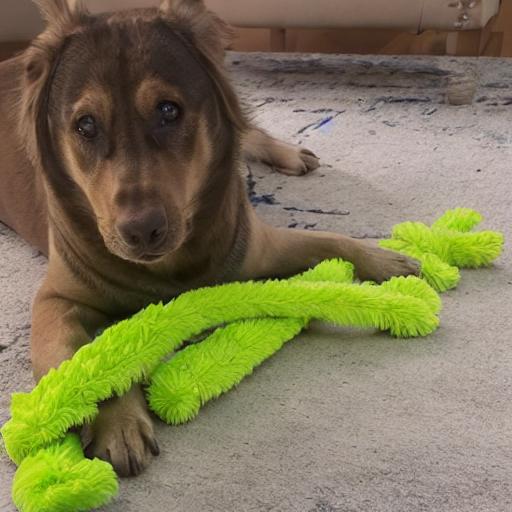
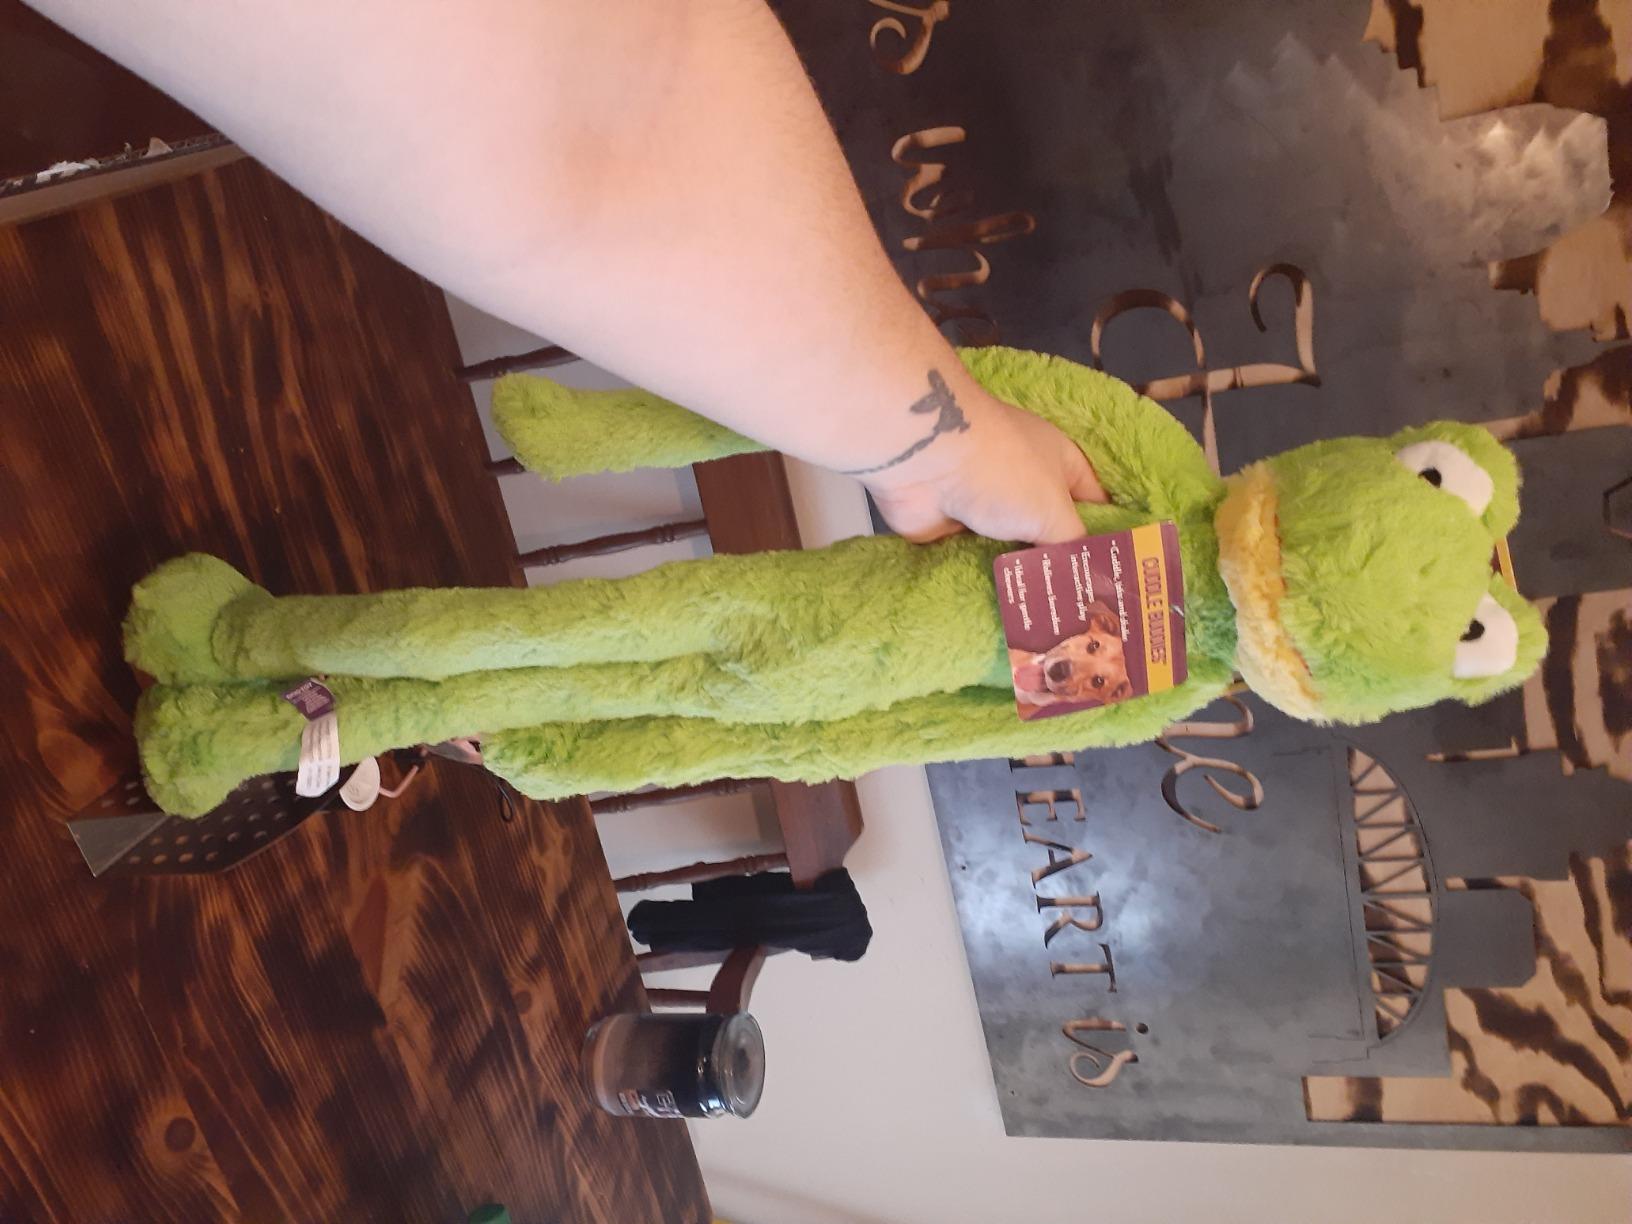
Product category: items_toy
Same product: no